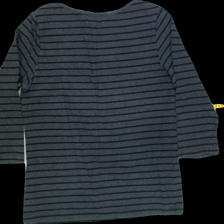
View: back
Type: Shirt
Category: Ladies
Brand: Isolde
Colors: Grey
Material: 85%cotton 15%acrylic
Pattern: Striped
Cut: Regular, C-collar
Size: L
Season: All
Trend: No trend
Stains: No
Damage: 0
Price range: 50-100
Recommended usage: Reuse